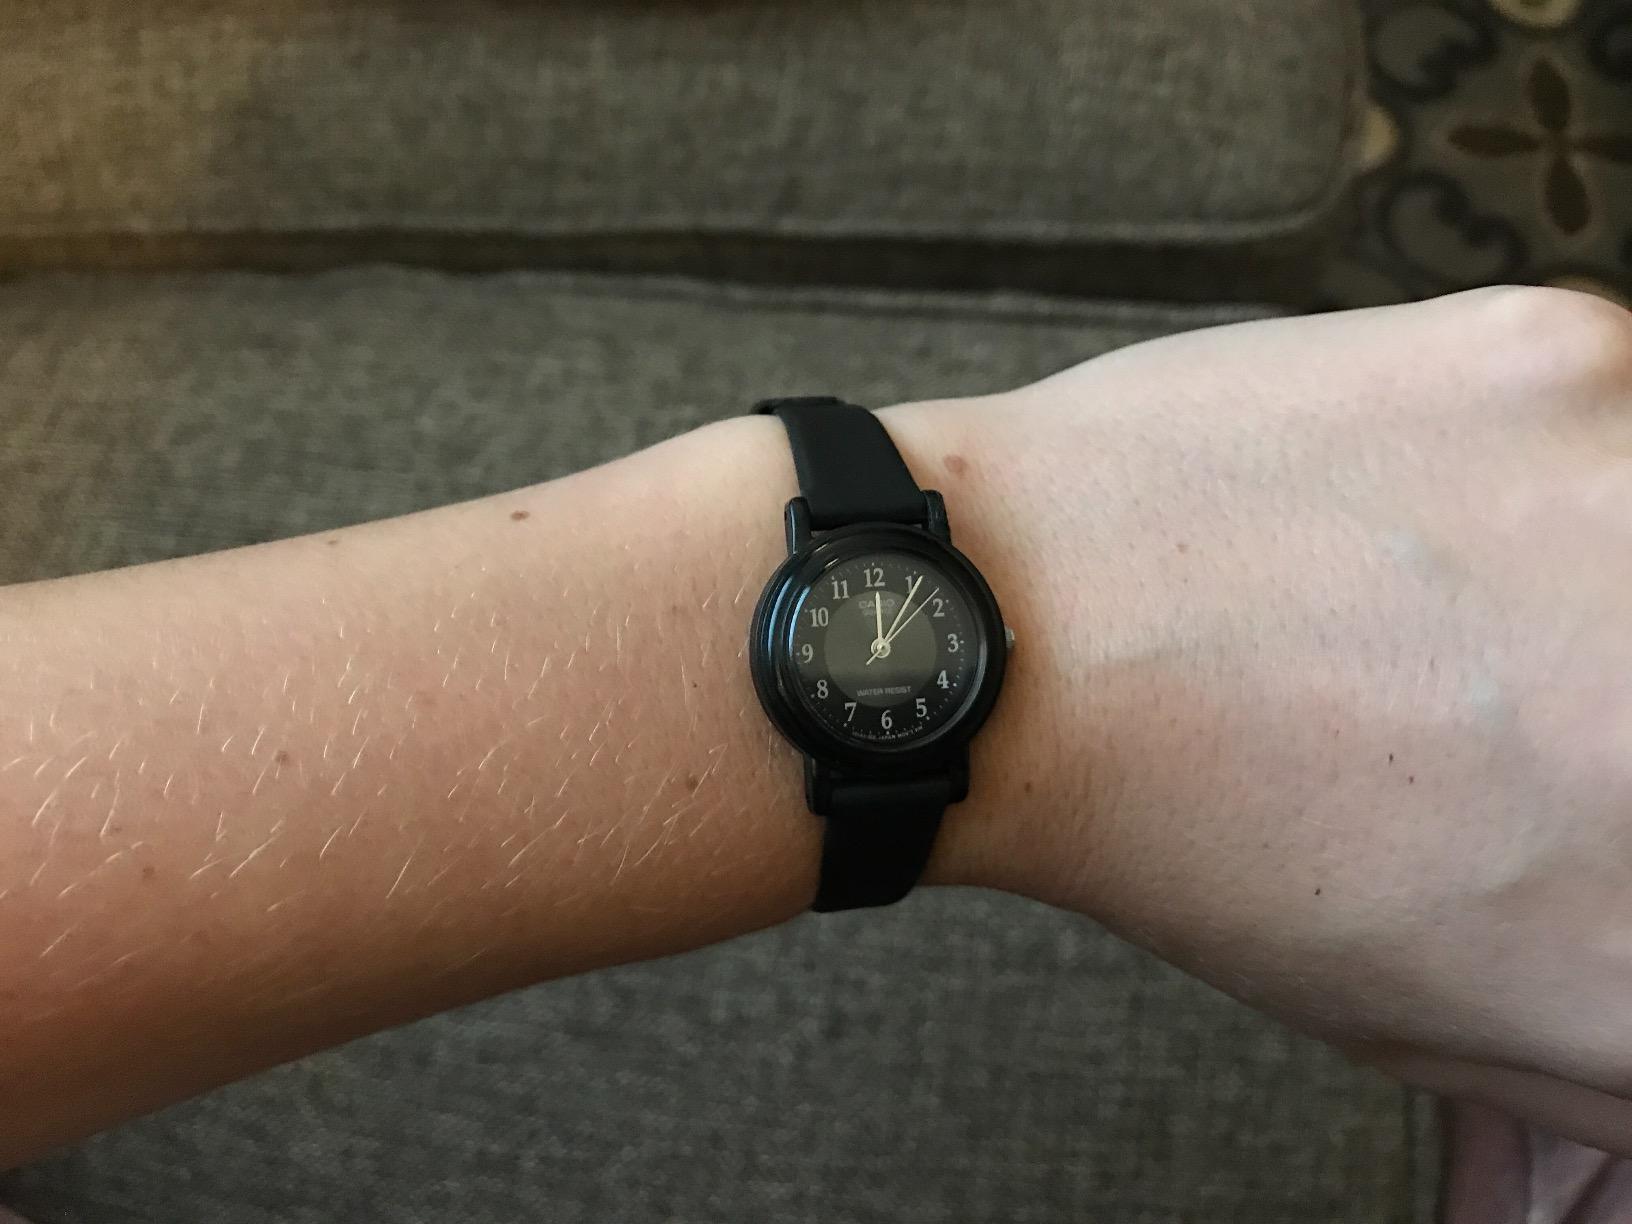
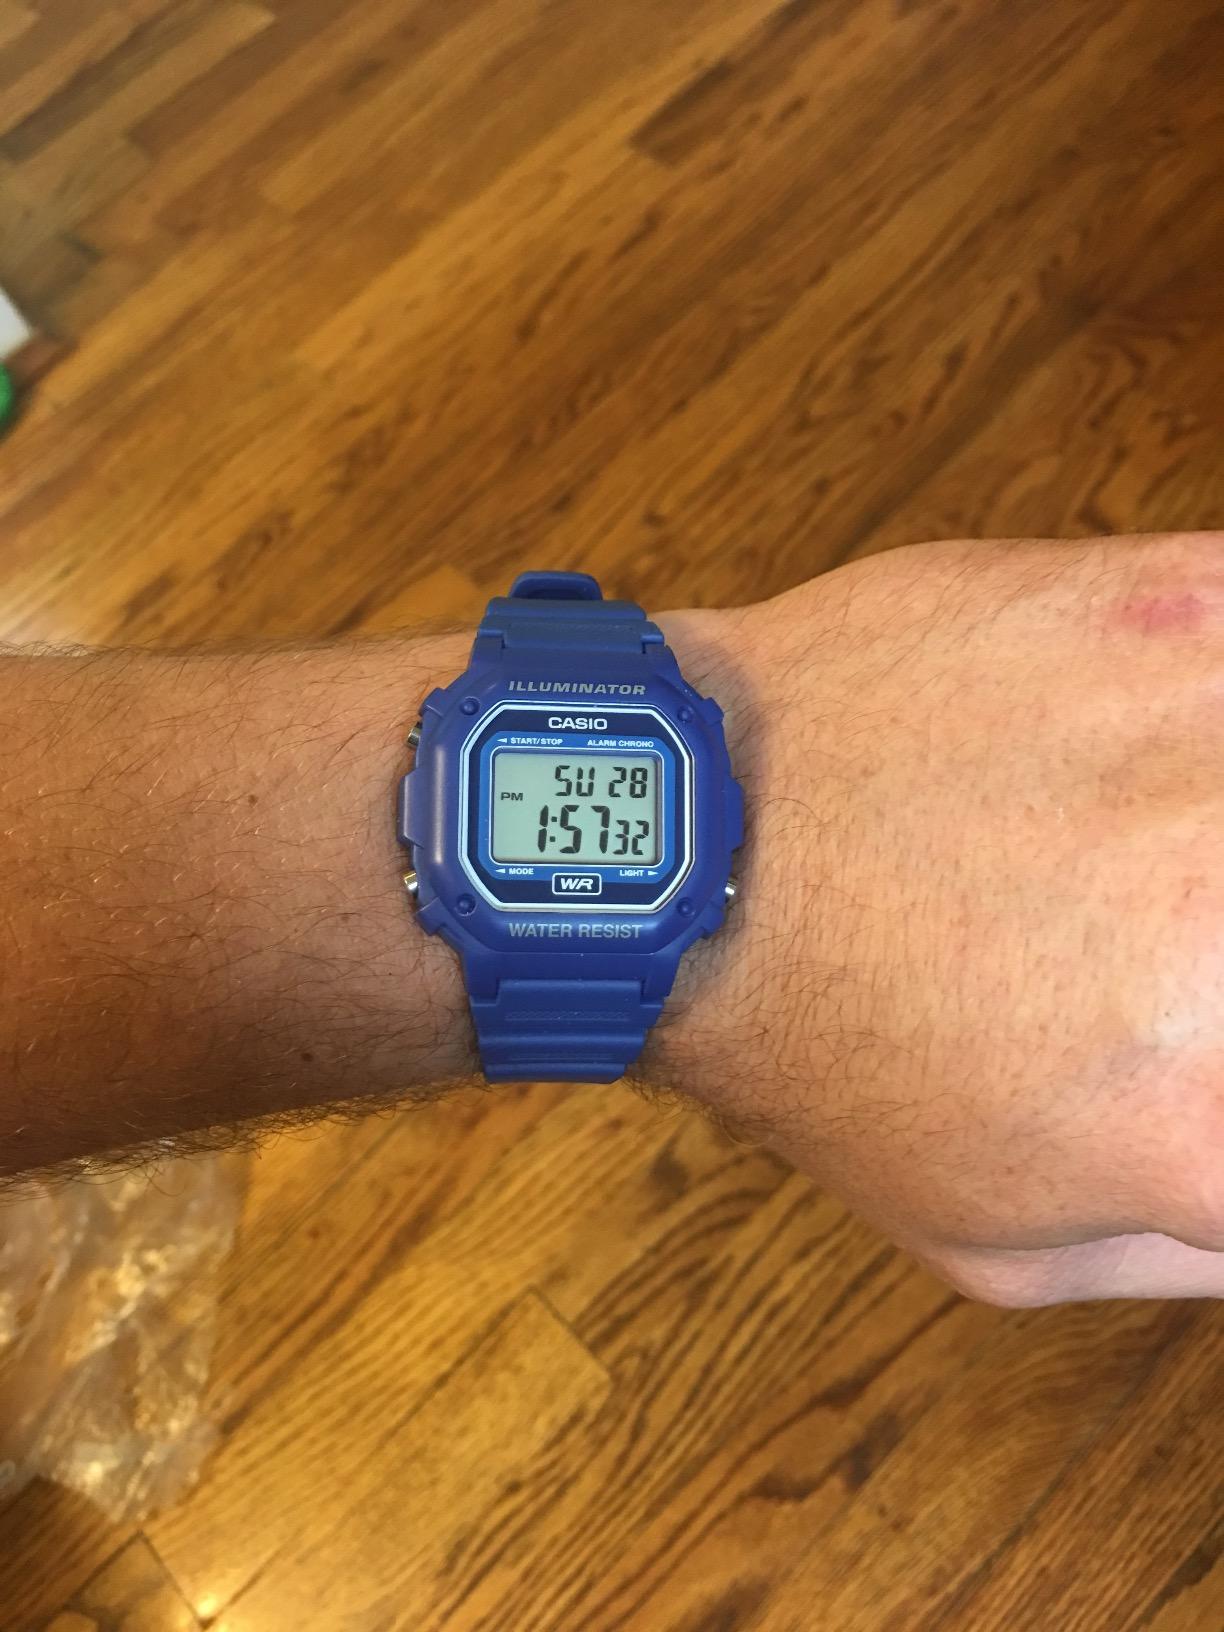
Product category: accessories_watch
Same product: no